Ukraine

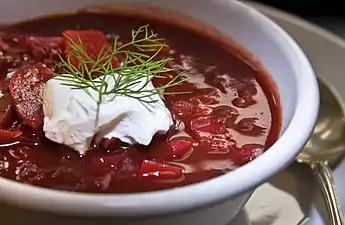
Borscht with smetana (sour cream)

Ukraine has the world's second-largest Eastern Orthodox population, after Russia. A 2021 survey conducted by the Kyiv International Institute of Sociology (KIIS) found that 82% of Ukrainians declared themselves to be religious, while 7% were atheists, and a further 11% found it difficult to answer the question. The level of religiosity in Ukraine was reported to be the highest in Western Ukraine (91%), and the lowest in the Donbas (57%) and Eastern Ukraine (56%).